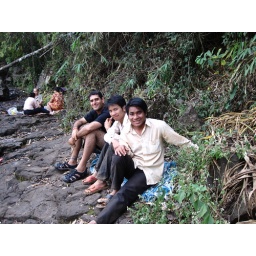
This guy was wearing a white shirt that morning. Everyone was dust colored by the time we got back.